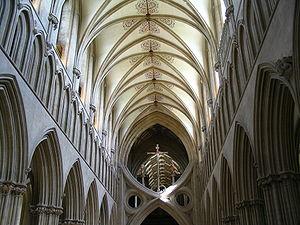
Intérieur de la cathédrale de Wells, Somerset, Angleterre.